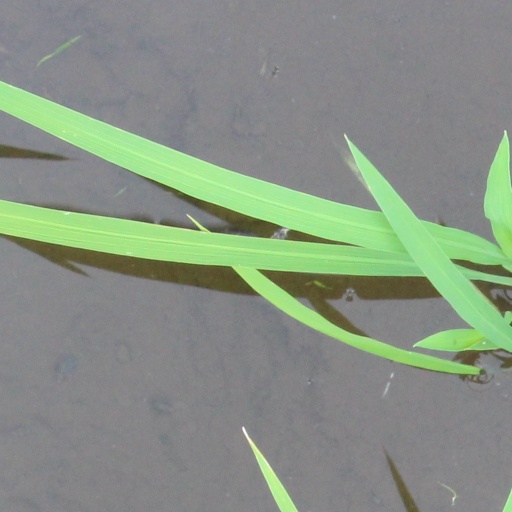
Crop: rice